Imogene Coca

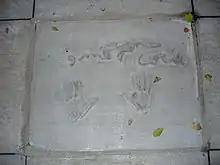
The handprints of Coca in front of Hollywood Hills Amphitheater at Walt Disney World's Disney's Hollywood Studios theme park.

Coca had no children, but was married twice: for 20 years to Bob Burton, from 1935 until his death in 1955, and later for 27 years to King Donovan, from 1960 until his death in 1987. Burton's death came only one month after her mother had died. Coca was a practicing Roman Catholic.